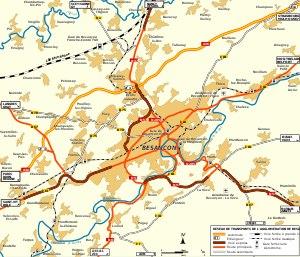
Besançon est une commune de l'Est de la France, préfecture du département du Doubs et siège de la région Bourgogne-Franche-Comté. Située en bordure du massif du Jura à moins d'une soixantaine de kilomètres de la Suisse, elle est entourée de collines et traversée par le Doubs.